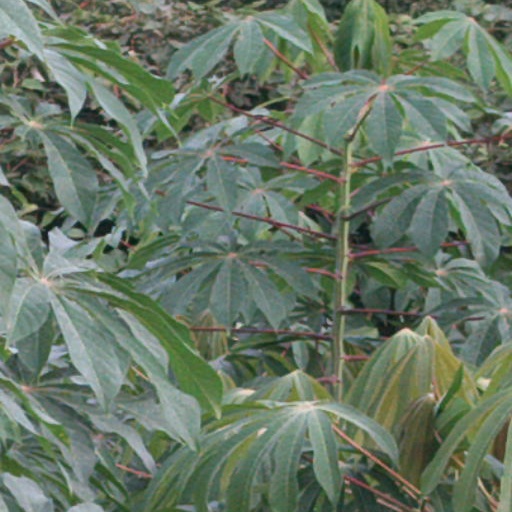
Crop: cassava